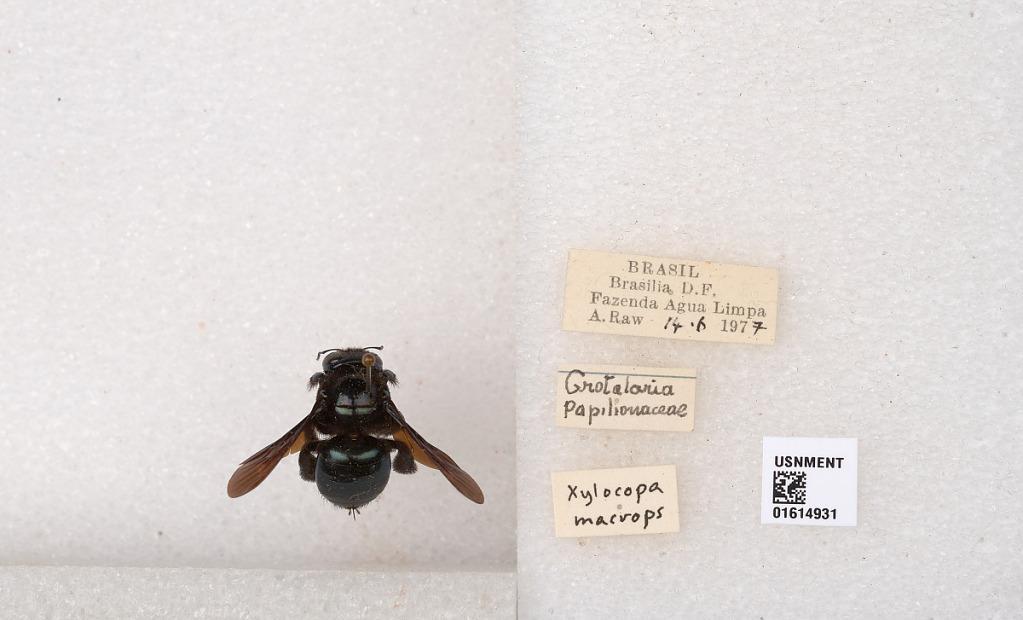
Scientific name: Xylocopa (Schonnherria) macrops Lepeletier
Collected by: A. Raw
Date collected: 1977-6-14
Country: Brazil
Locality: D.F., Fazenda Agua Limpa